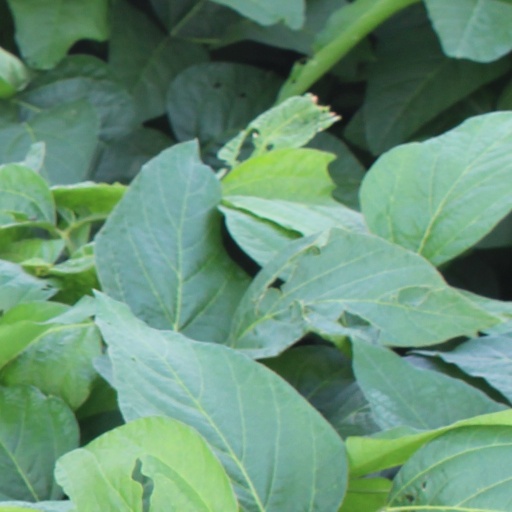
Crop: soybean